1st Machine Gun Squadron (New Zealand)

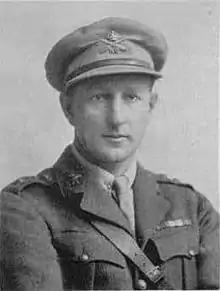
Captain Robin Harper

On 15 July 1916, the three mounted regiments lost their machine gun sections, which were amalgamated to form the brigade Machine Gun Squadron, commanded by Captain Robin P. Harper, DSO, DCM, MC, who had previously been the Brigade Machine Gun Officer. All the men, horses and their equipment were transferred and were in place by 24 July, when the squadron began training. However, a shortage of equipment meant that they only had six of the newer Vickers machine guns, and six older Maxim guns, which on operations, when not being used, were transported on pack horses. The full establishment of the Machine Gun Squadron was eight officers, 222 other ranks and 321 horses. By way of comparison, the regiments they had come from only had an establishment of 523 all ranks. Gun crews normally comprised five or six men. The No.1 in action fired the gun and when needed carried the tripod. The No.2 carried the gun itself, and in action fed the ammunition belt into the gun. Two men, No.3 and No.4, carried all the extra ammunition. There was also a range finder and sometimes a scout or spare man for the gun. Other men in the section were detailed to look after their horses.